Dean Green (baseball)

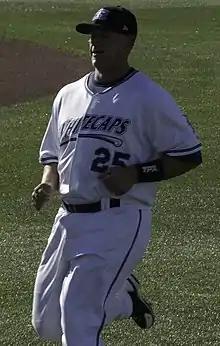
Green with the West Michigan Whitecaps in 2012

Rodger Dean Green (born June 30, 1989) is an American former professional baseball first baseman. He played for the Tokyo Yakult Swallows of Nippon Professional Baseball's Central League in 2017.